The Sword of Etheria

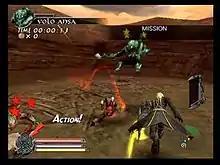
Typical enemy encounter showing Fiel partnered with Leon and Almira (not shown in the screen).

"The Sword of Etheria" is presented in a third-person perspective, with players controlling the actions of the main character, Fiel, such as interaction with objects and people. Players control Fiel during the battle while Almira and Leon are AI-controlled. The three characters fight in various surroundings including forests, villages, and dungeons. Each character is assigned a health gauge. If a character's health is reduced to zero, he or she will be incapacitated and forced to recover before returning to the battle. Drawing inspiration from the beat 'em up genre, the game's combat style revolves around performing combos on enemies. Enemies can be launched into the air to perform juggle combos, and players can accept aid from their partners for additional hits.